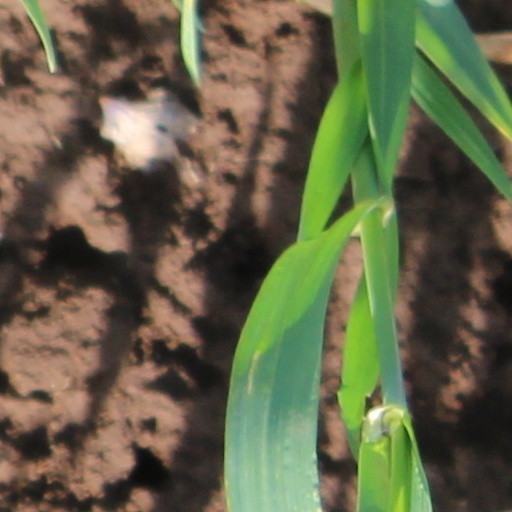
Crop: wheat